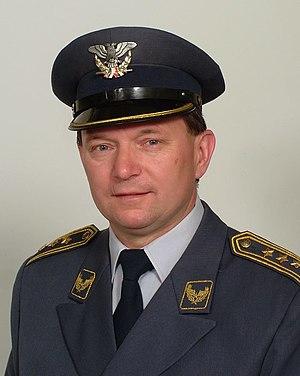
La destruction d'un F-117 par l'armée yougoslave est un événement de la guerre du Kosovo qui a lieu le 27 mars 1999. Un F-117 Nighthawk, avion d'attaque au sol furtif de l'US Air Force qui participe à l'opération Force alliée, est abattu par un missile antiaérien S-125 de l'armée de la République fédérale de Yougoslavie près de Belgrade. Le pilote, qui a pu s'éjecter, est récupéré sain et sauf et évacué par une équipe de secours américaine.
Zoltán Dani est un colonel à la retraite de l'armée yougoslave de la défense antiaérienne ayant servi en particulier durant l'Opération Allied Force pendant la guerre du Kosovo.